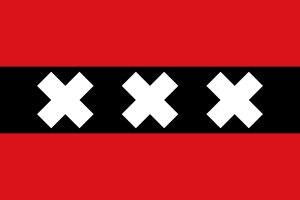
L'Amsterdamsche Football Club Ajax est un club de football néerlandais créé le 18 mars 1900 et basé à Amsterdam, évoluant actuellement en première division néerlandaise. Son nom provient de la mythologie grecque : Ajax est l'un des plus vaillants héros de la guerre de Troie.